Answer in natural language. Which point is closer to the camera taking this photo, point B  or point C? Choose between the following options: C or B
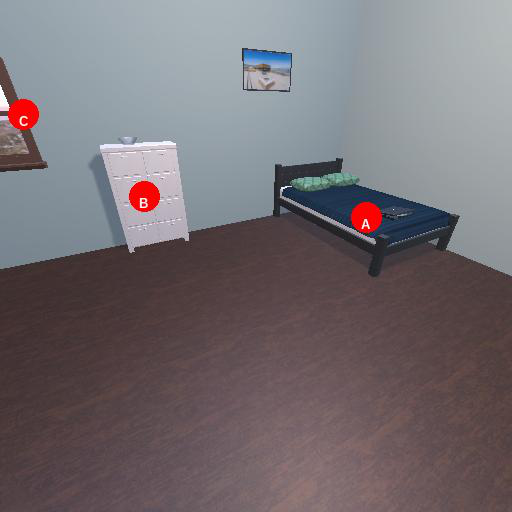
<answer>B</answer>